Guldental

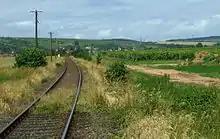
Disused section of the "Hunsrückquerbahn" near Guldental

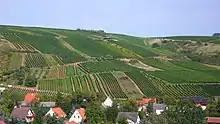
Sonnenberg, Appellation Guldental

Guldental lies within the "Rhein-Nahe-Nahverkehrsverbund", a local public transport association whose fares therefore apply. Within the municipality is a railway station, "Heddesheim (Nahe)" on the Cross-Hunsrück Railway ("Hunsrückquerbah"; Langenlonsheim–Hermeskeil), although currently it has only goods service. The nearest place with passenger rail service is Langenlonsheim on the Alsenz Valley Railway ("Alsenztalbahn"; Pirmasens–Bingen) lying some 5 km east of Guldental. In Bad Kreuznach, some 8 km south of Guldental, this line crosses the Nahe Valley Railway (Bingen–Saarbrücken). Running daily at least every two hours to Bad Kreuznach is bus route 240, run by "Omnibusverkehr Rhein-Nahe". The nearest Autobahn interchange is "Waldlaubersheim" on the A 61 (Koblenz–Ludwigshafen), some 5 km north of Guldental.